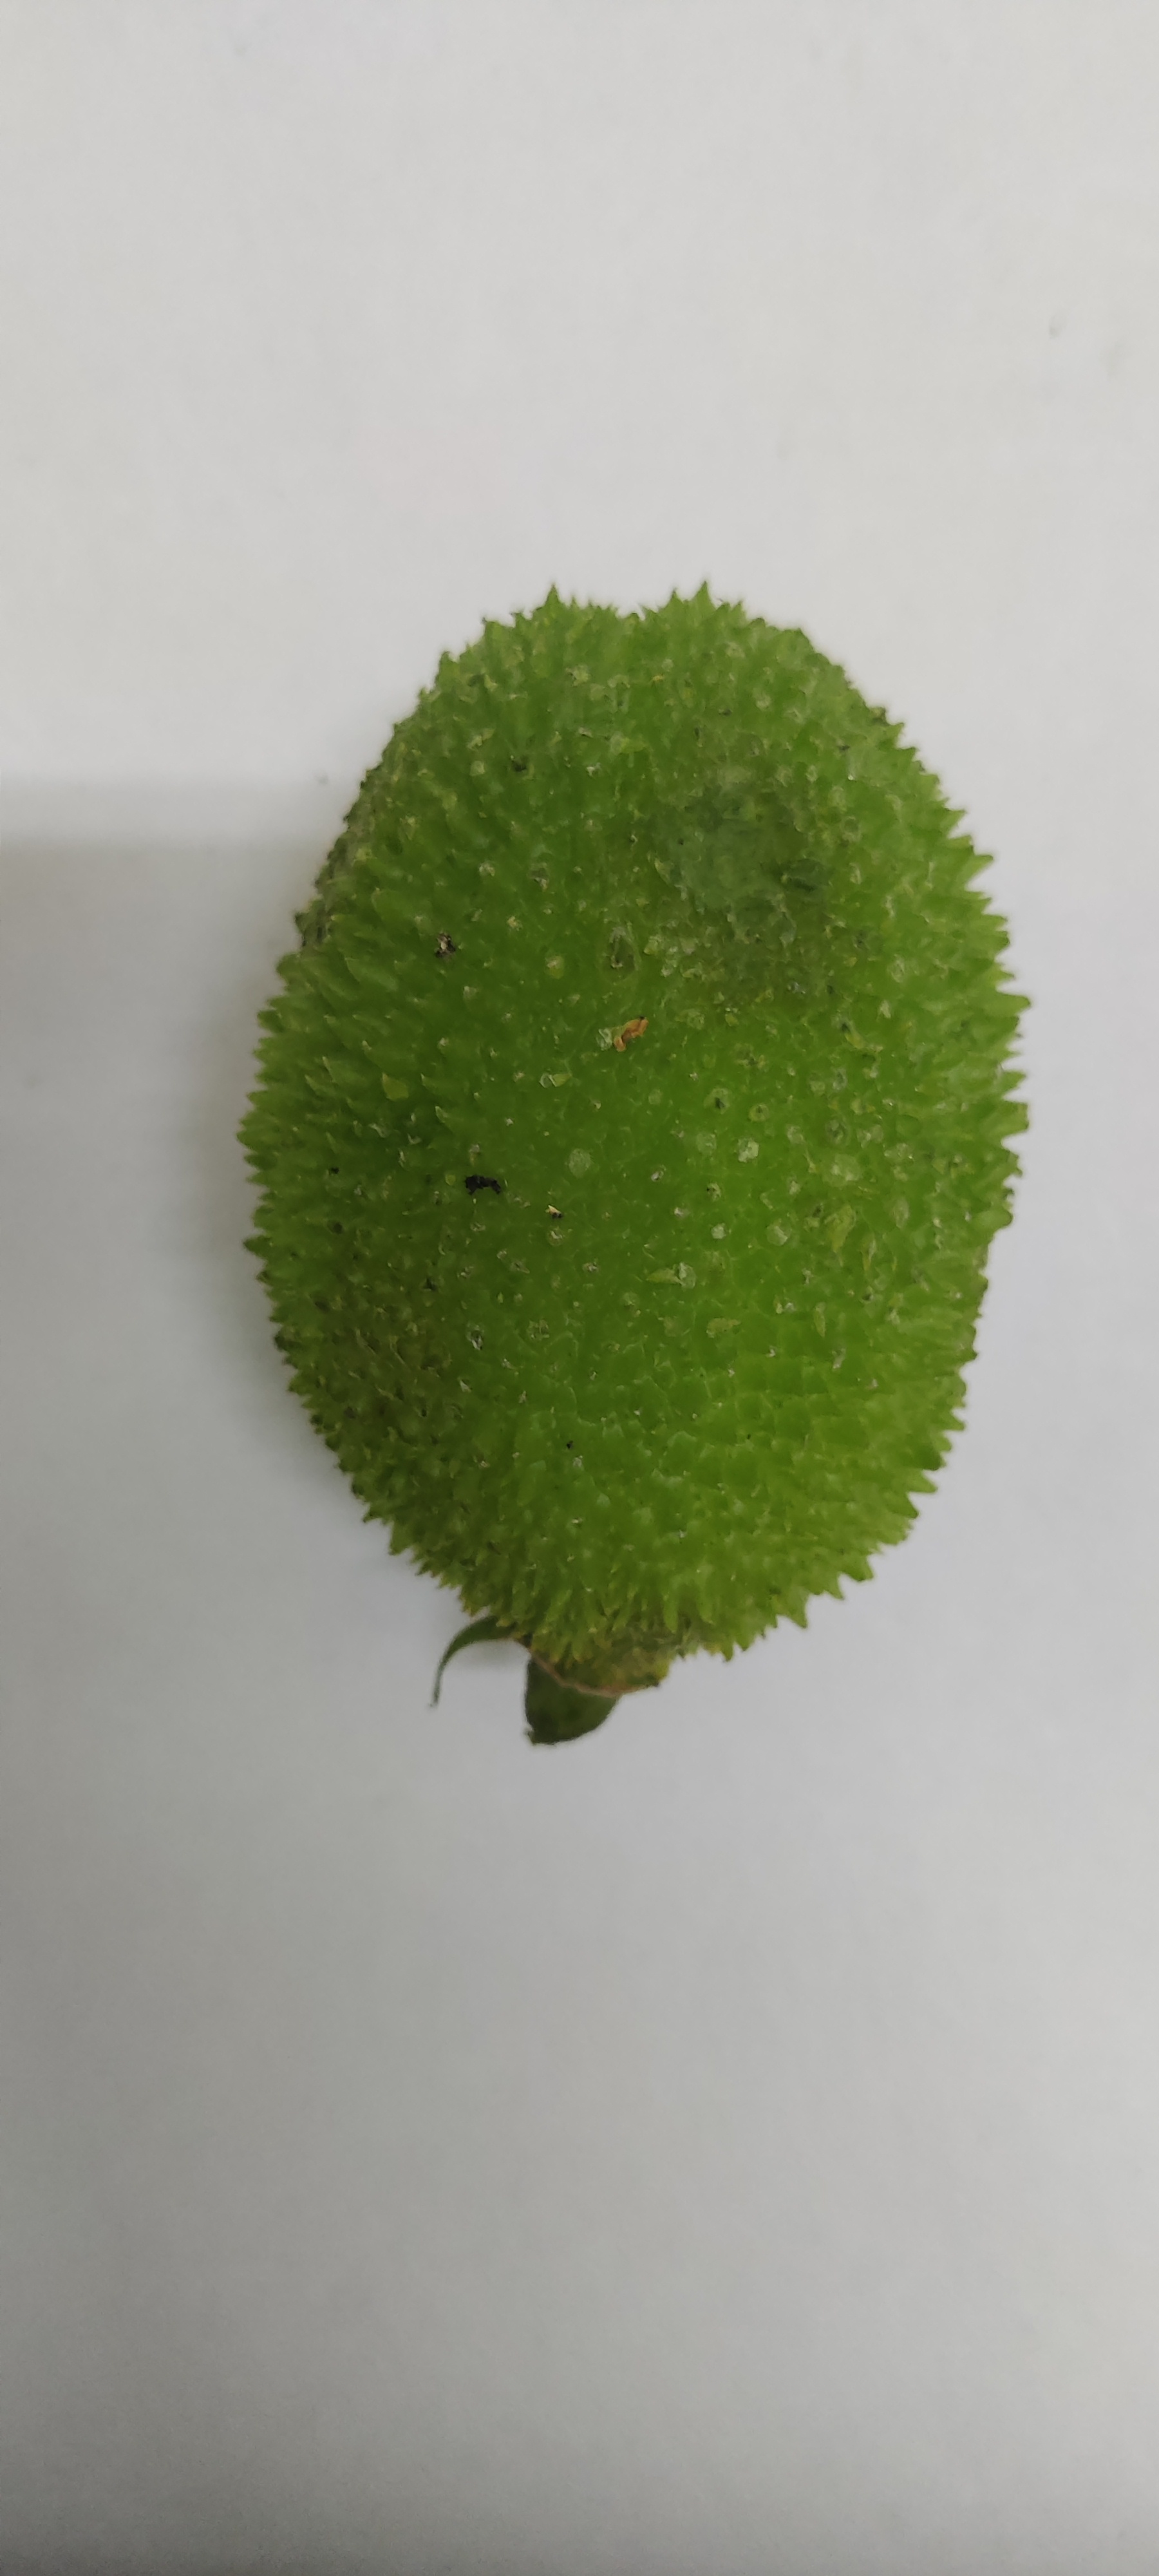
Crop: Spiny Gourd
Condition: Fresh